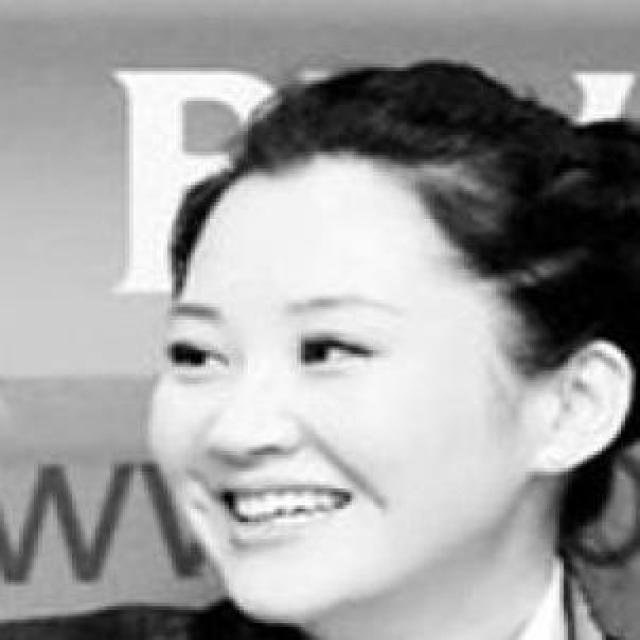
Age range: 21-44